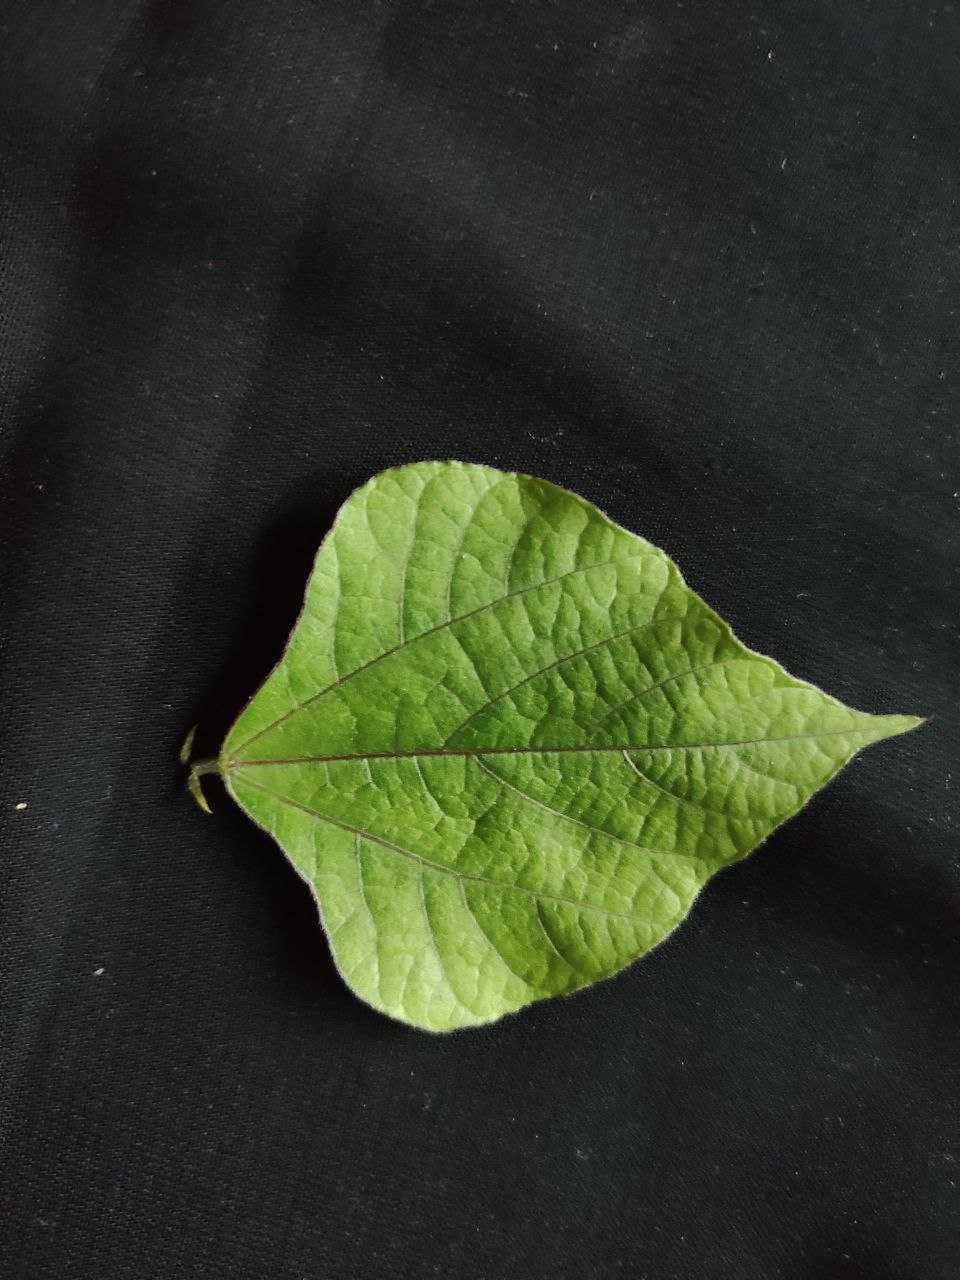
Crop: bean
Leaf condition: Fresh Leaf